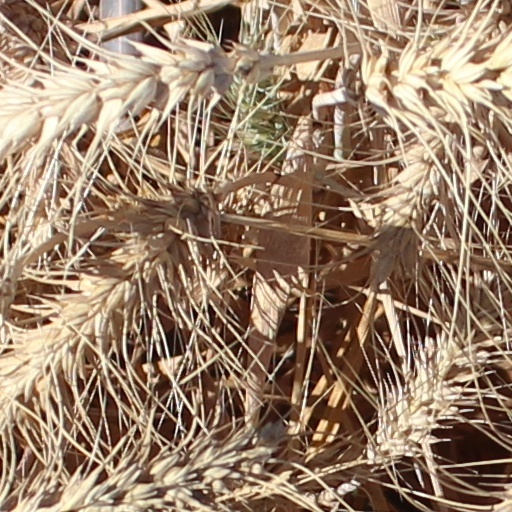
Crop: wheat